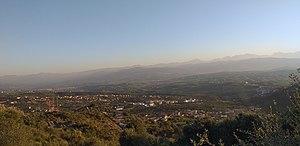
At Jennad, Ait Djennad, est une confédération composée de quatre grandes tribus kabyles qui occupent la partie septentrionale de la Kabylie dont une bonne partie de la chaîne maritime de la grande Kabylie, région située précisément entre l'antique Bida Municipium et Rus-Upicir.